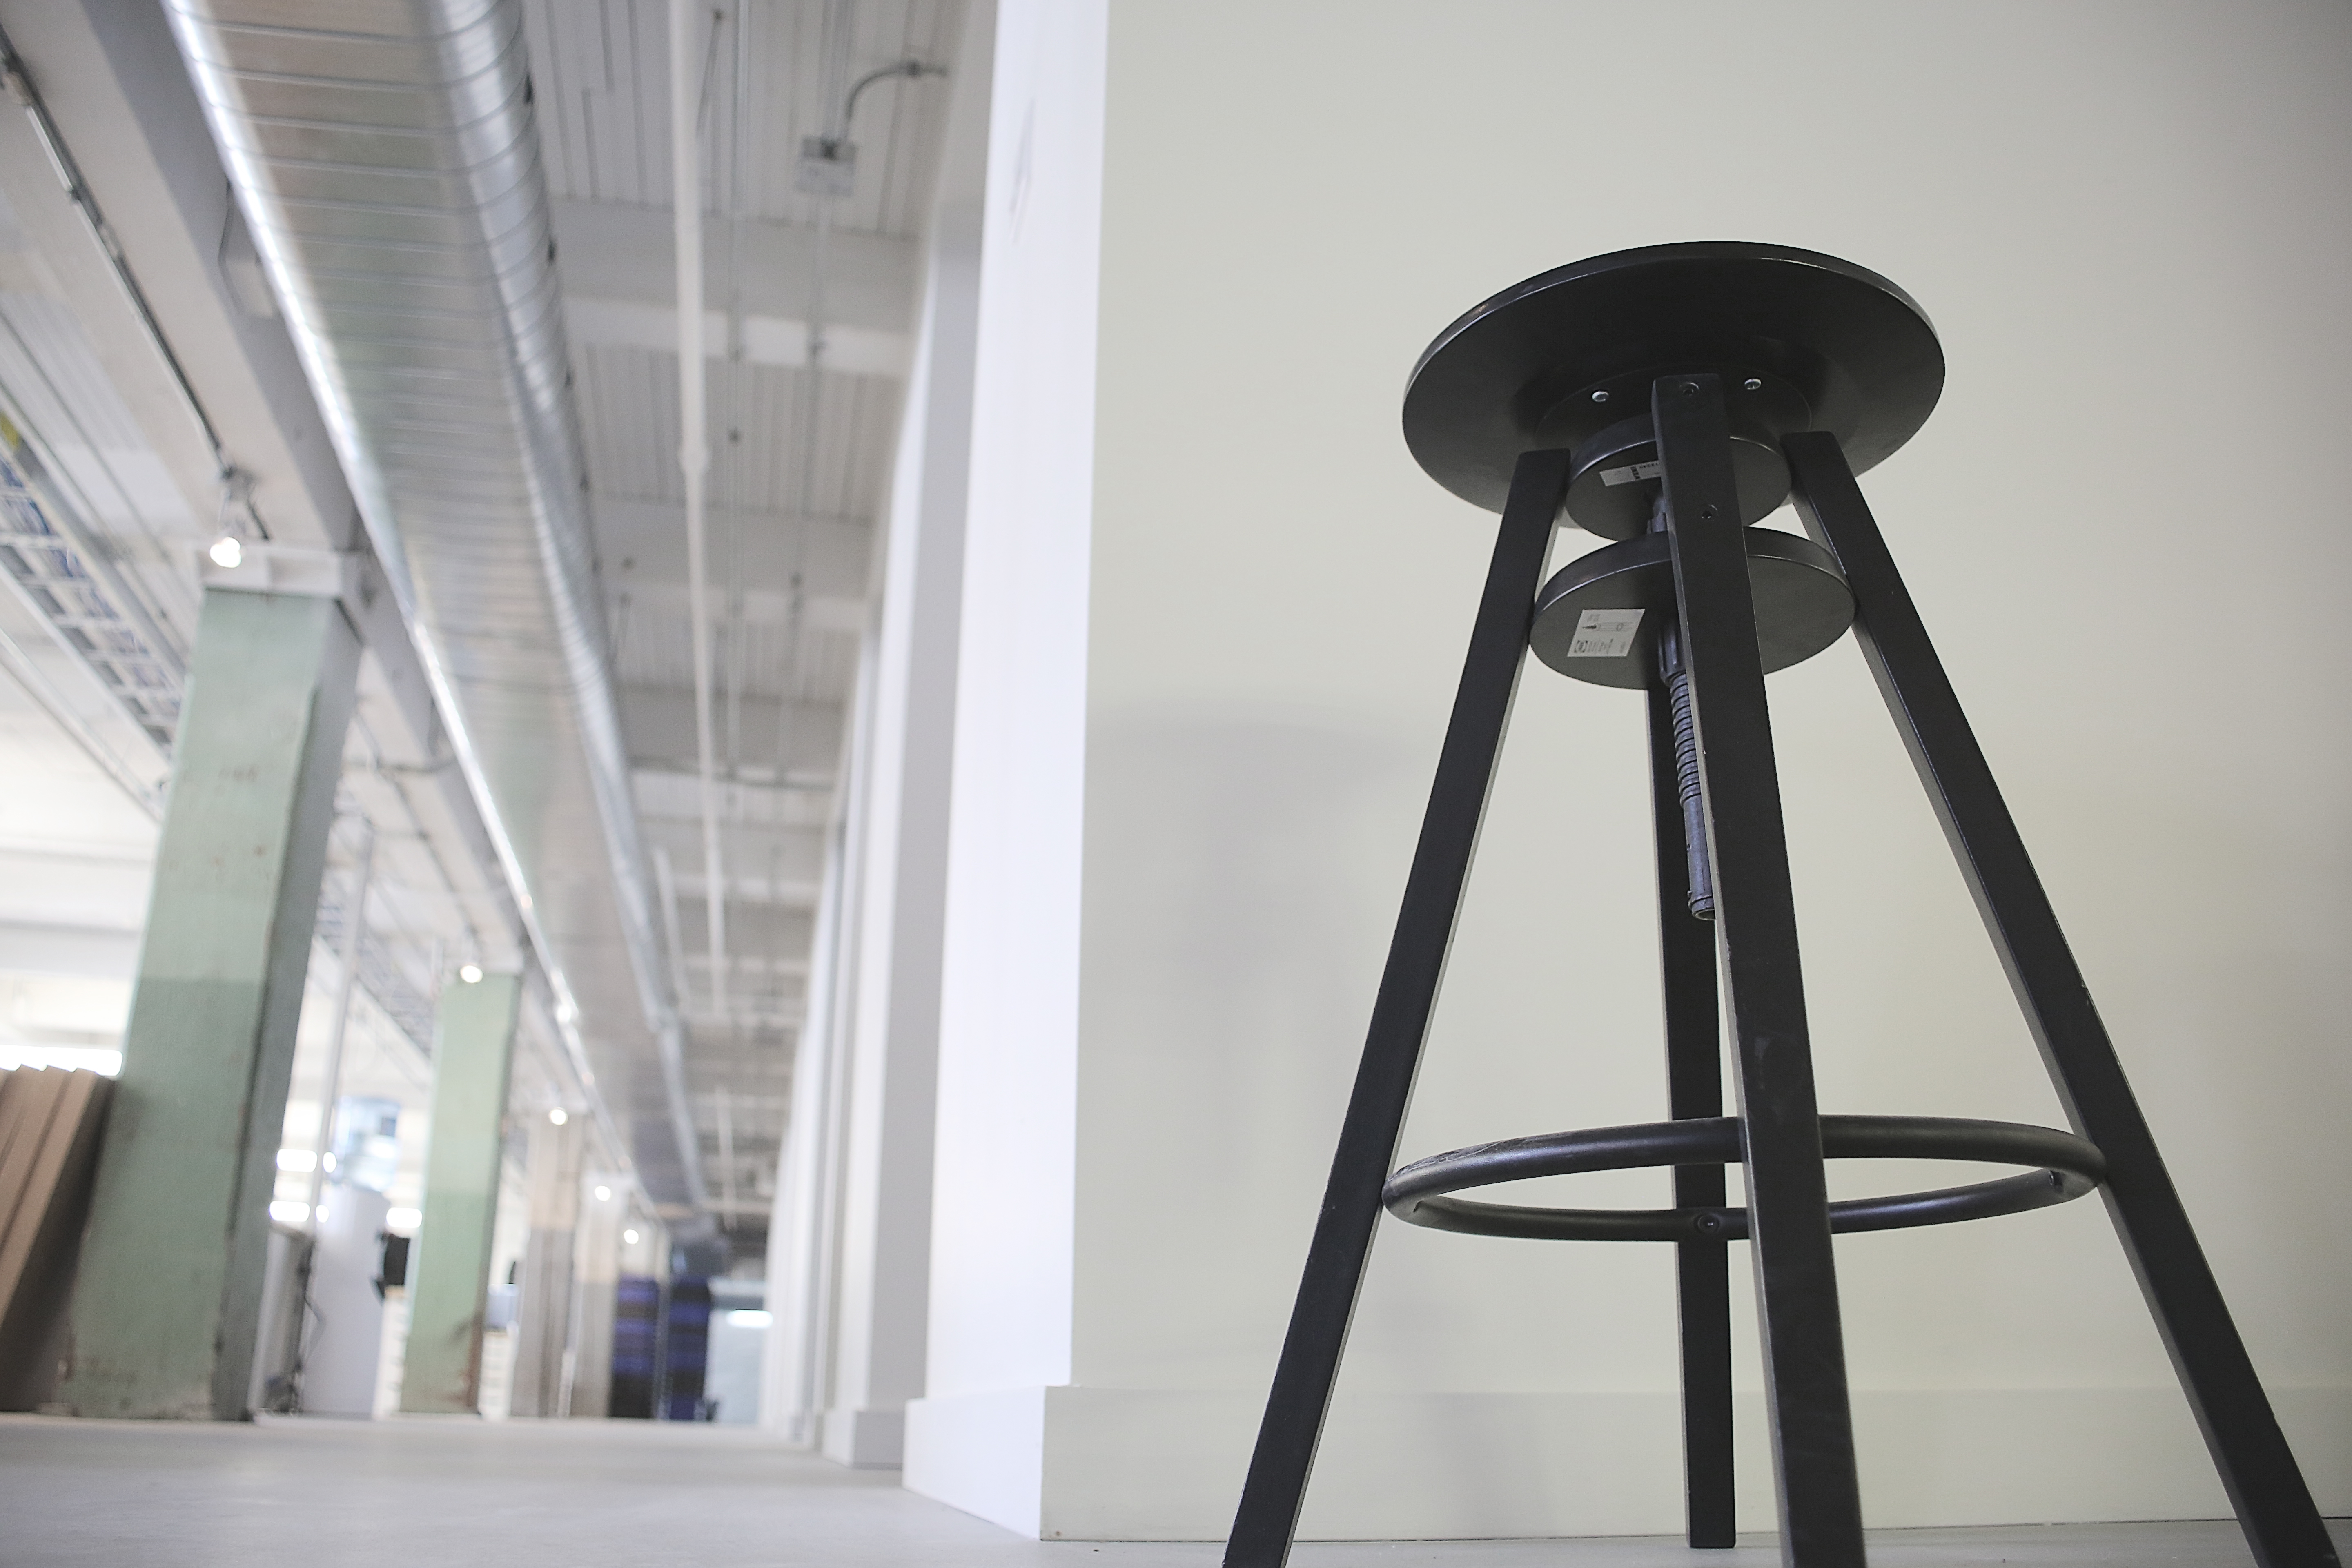
chair, stool, industry, furniture, lighting, design, camera accessory